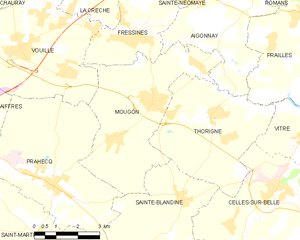
Carte des communes françaises Mougon